Basic copper carbonate

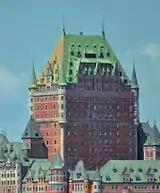
Basic copper(II) carbonate patina on roofs of Château Frontenac.

Basic copper carbonate is prepared by combining aqueous solutions of copper(II) sulfate and sodium carbonate. Basic copper carbonate precipitates from the solution, with release of carbon dioxide :